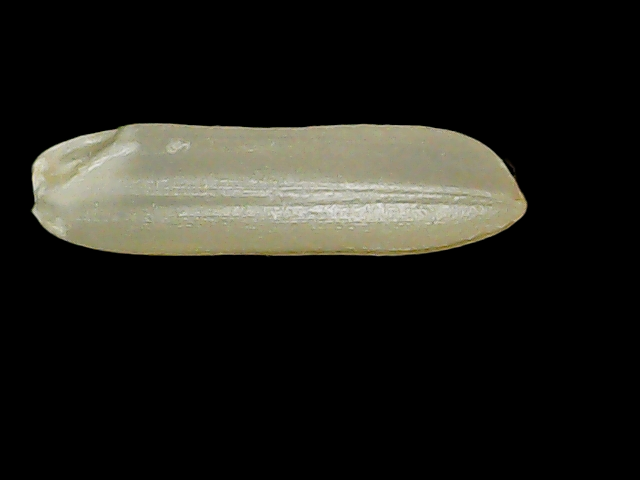
Rice variety: Binadhan14